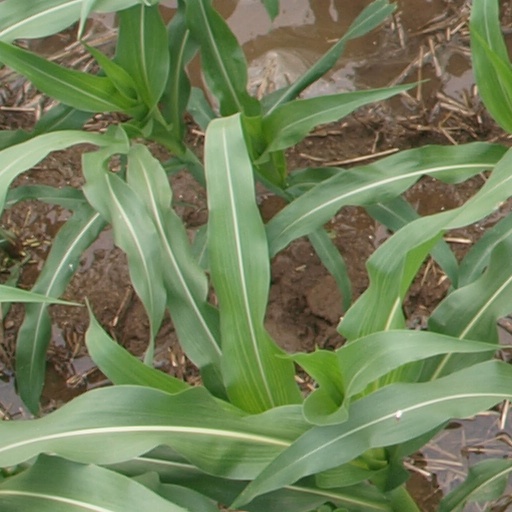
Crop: maize; corn